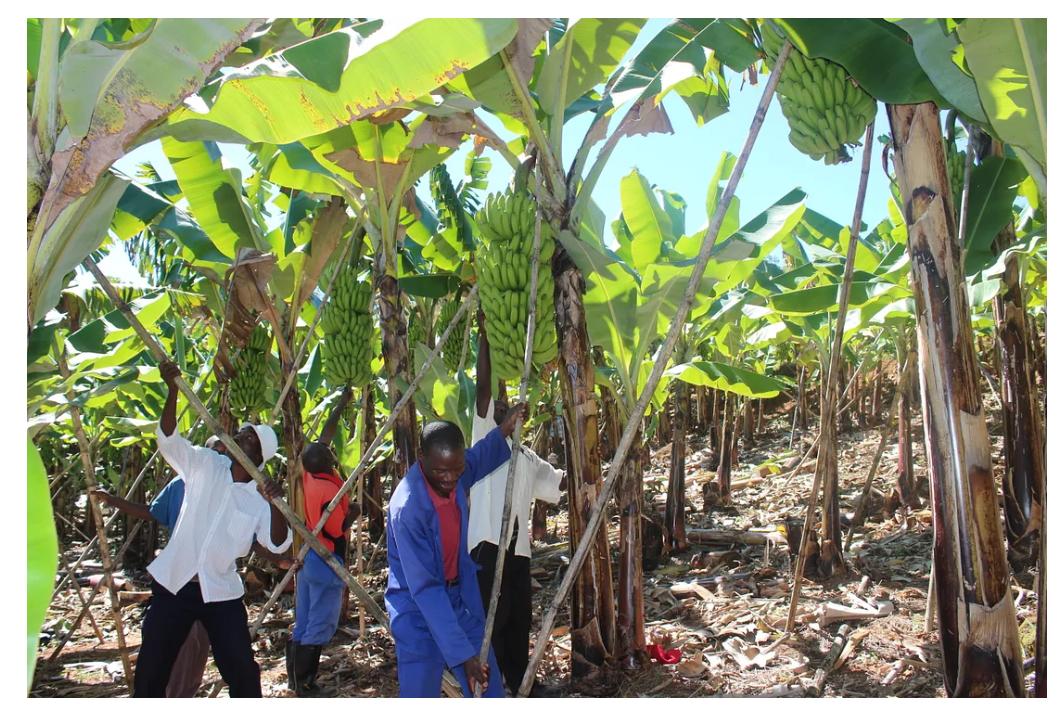
Migomba ambayo huzaa zao la biashara aina ya ndizi. tayari mazao ni mengi na yenye ubora wa hali ya juu, kiasi kwamba wakulima inabidi waweke miti, ili isiweze kuanguka kabla ya kukomaa.